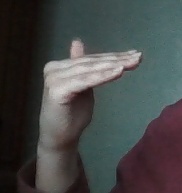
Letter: khaa